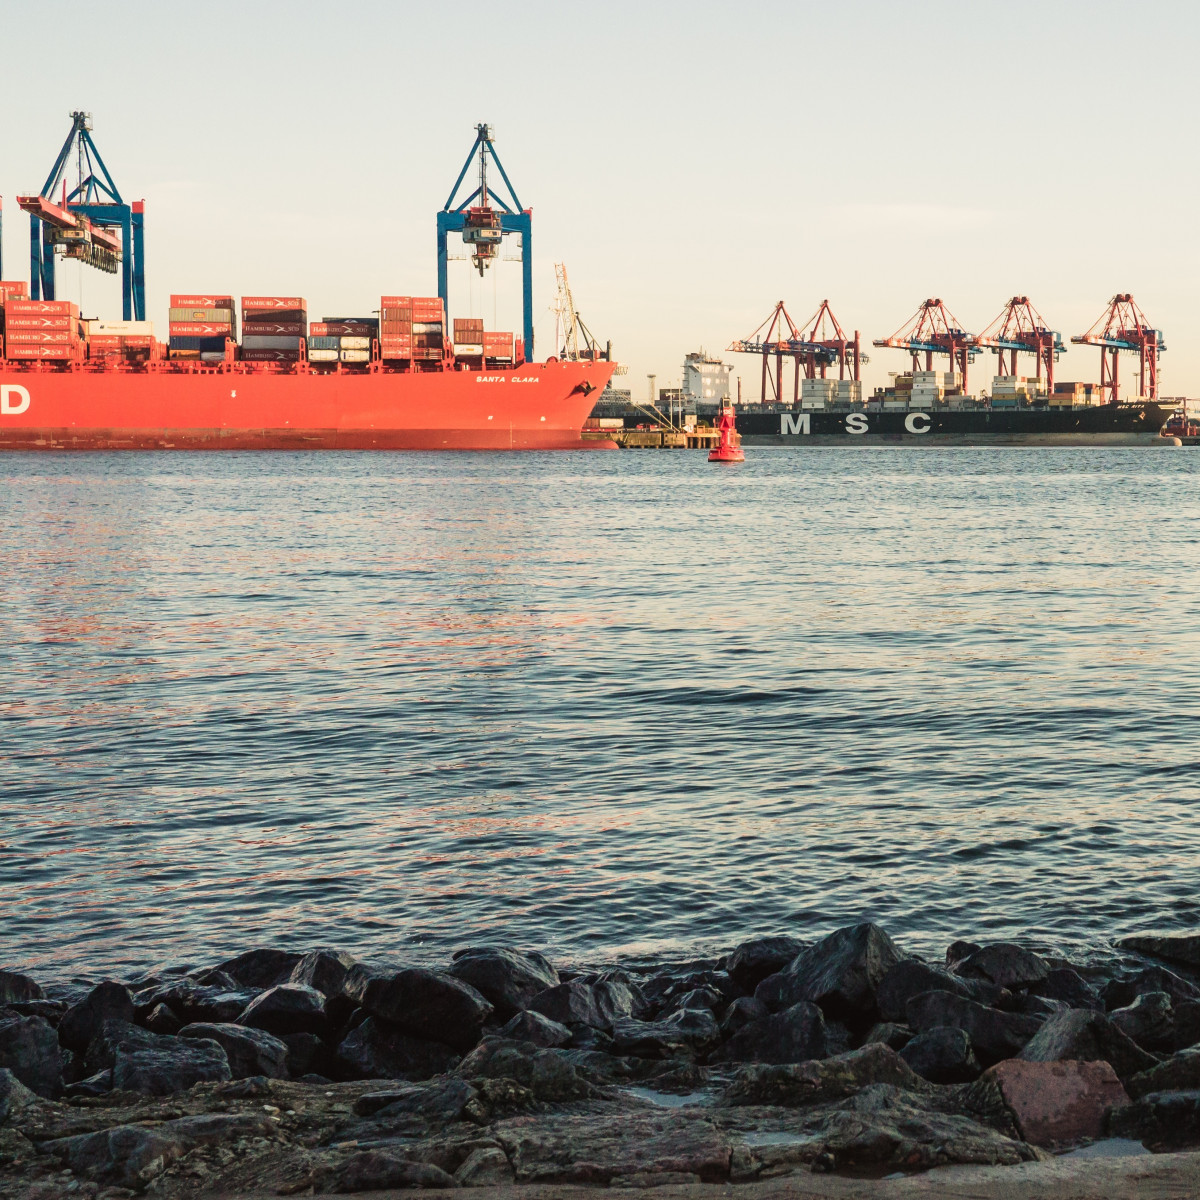
Tags: coast, ocean, boat, shore, ship, vehicle, bay, harbor, port, waterway